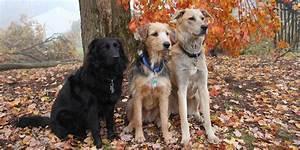
dog